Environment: real
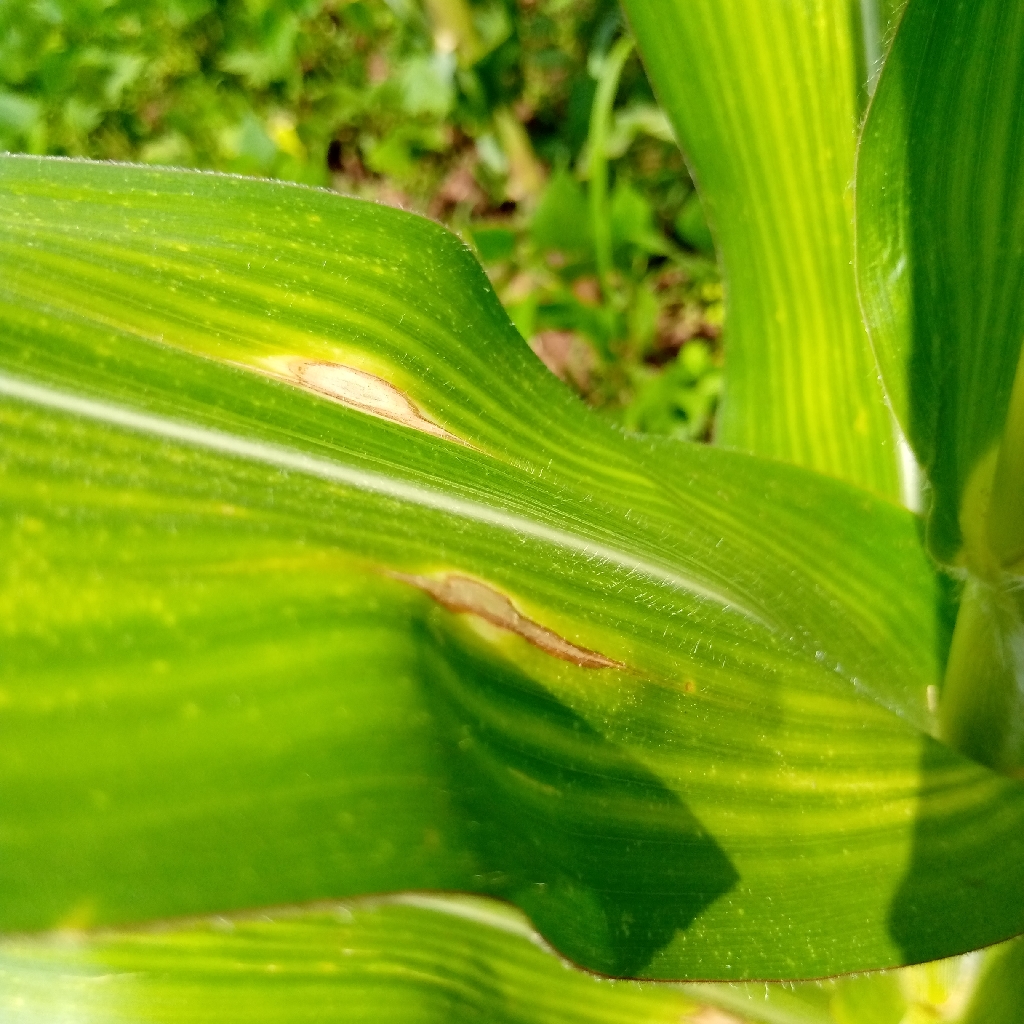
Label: northern_corn_leaf_blight